Benicia, California

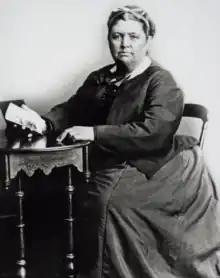
Benicia is named after Francisca Benicia Carillo de Vallejo, commonly known as Doña Benicia, a Californio ranchera, member of the Carrillo family of California, and wife of General Mariano Guadalupe Vallejo, namesake of nearby Vallejo.

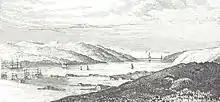
View of Benicia in 1850

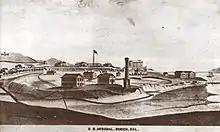
Benicia Arsenal in 1878

The City of Benicia was founded on May 19, 1847, by Dr. Robert Semple, Thomas O. Larkin, and Comandante General Mariano Guadalupe Vallejo, on land donated to them by General Vallejo in December 1846. It was named for the General's wife, Francisca Benicia Carillo de Vallejo, a member of the Carrillo family of California, a prominent Californio dynasty. The General intended that the city be named "Francisca" after his wife, but this name was dropped when the former city of "Yerba Buena" changed its name to "San Francisco," so her second given name was used instead. In his memoirs, William Tecumseh Sherman contended that Benicia was "the best natural site for a commercial city" in the region.